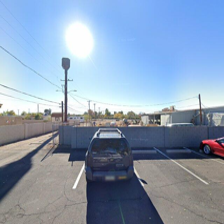
Label: streetView